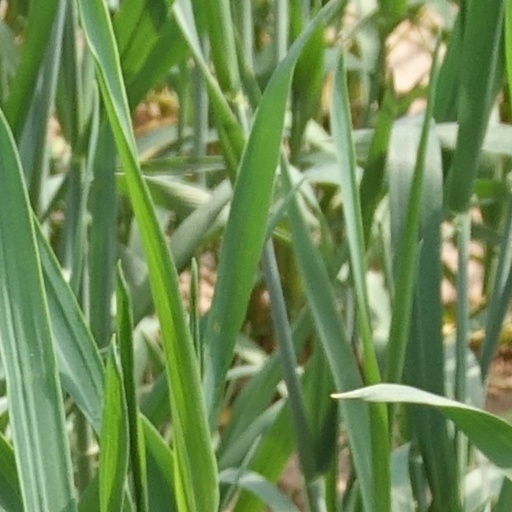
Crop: wheat